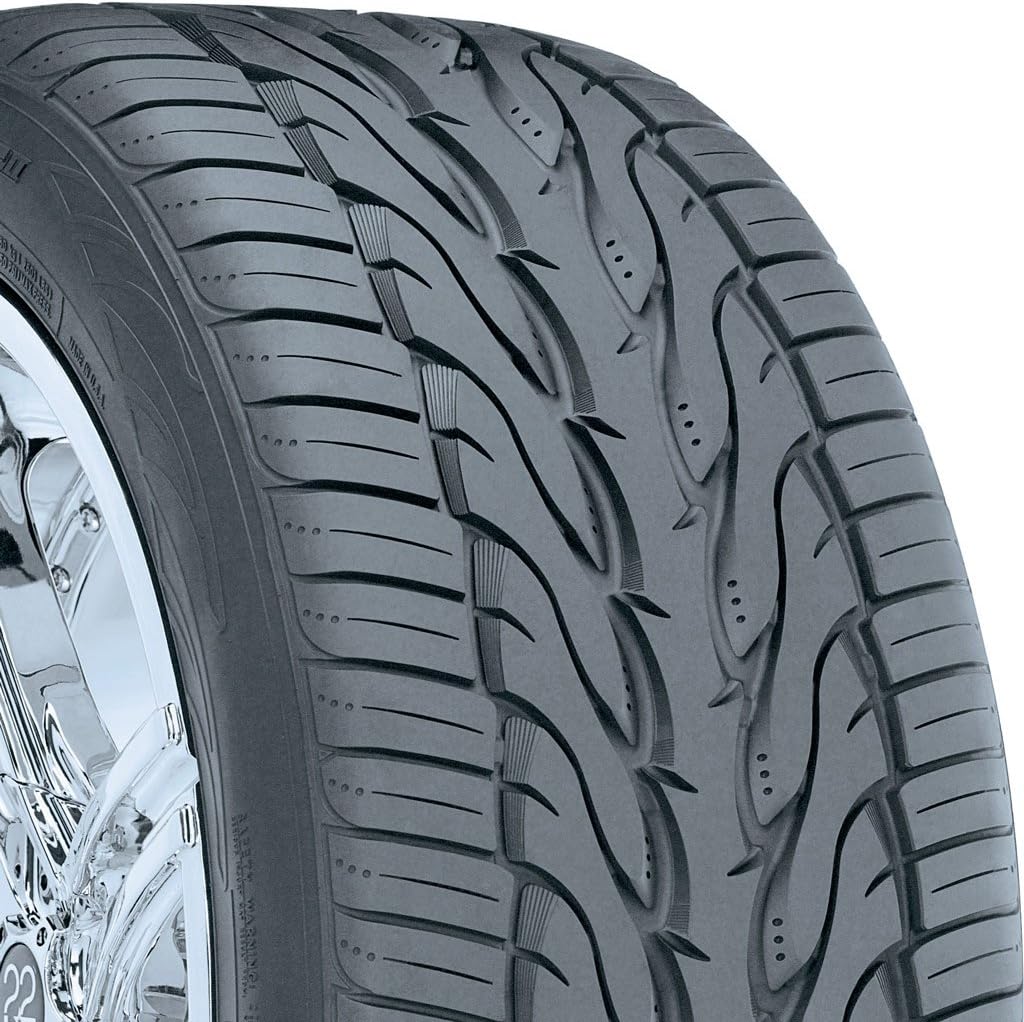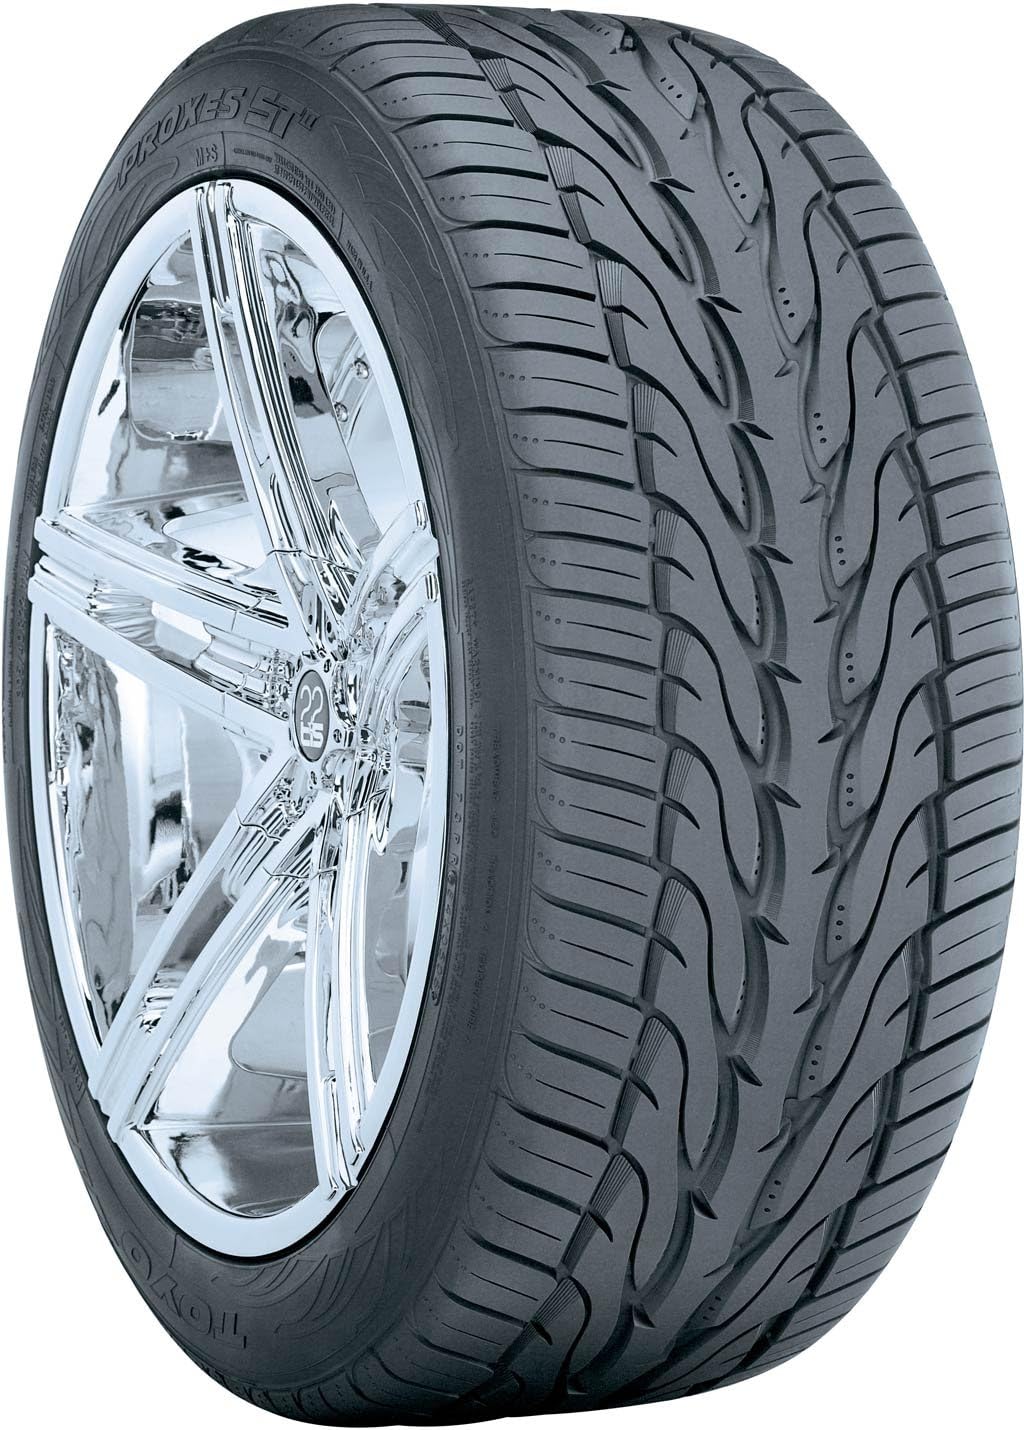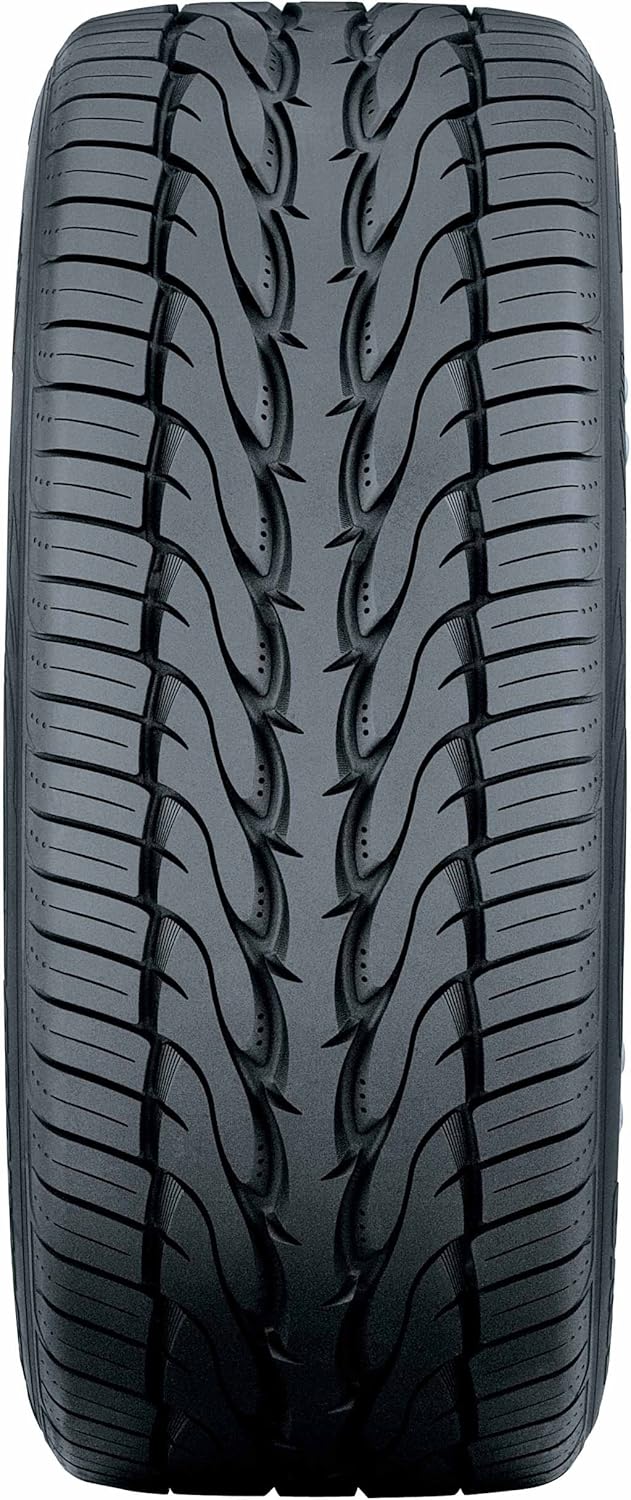
Toyo Proxes ST II All-Season Radial Tire - 275/55R17 109V
Category: Automotive
Developed for sport trucks, SUVs and crossovers, the stylish design and advanced tread elements of this premium tire deliver the perfect balance of style and performance. It provides superb handling, confident all-season performance, consistent wear and a smooth, quiet ride.
Features: Street/Sport Truck All-Season Tire | Computer-Optimized, All-Season Tread Design, Provides a good balance between wet traction and dry handling. | Five Variable Pitch Design on Shoulder | Linear Grooving, Lower pressure on the block edge for better wear and handling.